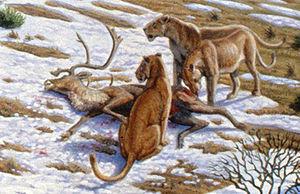
Panthera spelaea est une espèce éteinte du genre Panthera. Il regroupe plusieurs sous-espèces connues sous le nom de « lion des cavernes ».
Le lion des cavernes eurasiatique est une espèce éteinte de grands félins, apparentée au lion, qui peuplait l’Eurasie durant la seconde moitié du Pléistocène.